Jean Batten

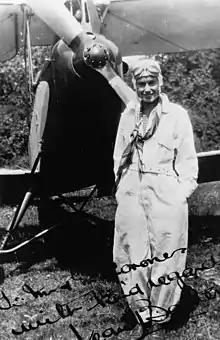
Batten with a Gipsy Moth

Batten, encouraged by her mother, decided to go to England to learn to fly. As a pretext, she told her father that she was going to attend the Royal College of Music, although she later claimed he knew of her real intentions. Batten had a piano which she sold to fund the voyage to England for herself and her mother. In an interview given a few years later to a newspaper, Ellen Batten claimed she had property that was sold to supplement her daughter's funds. Her father provided an allowance to help support her in her supposed musical studies. Batten and her mother left New Zealand in early 1930, travelling to England aboard the RMS "Otranto".